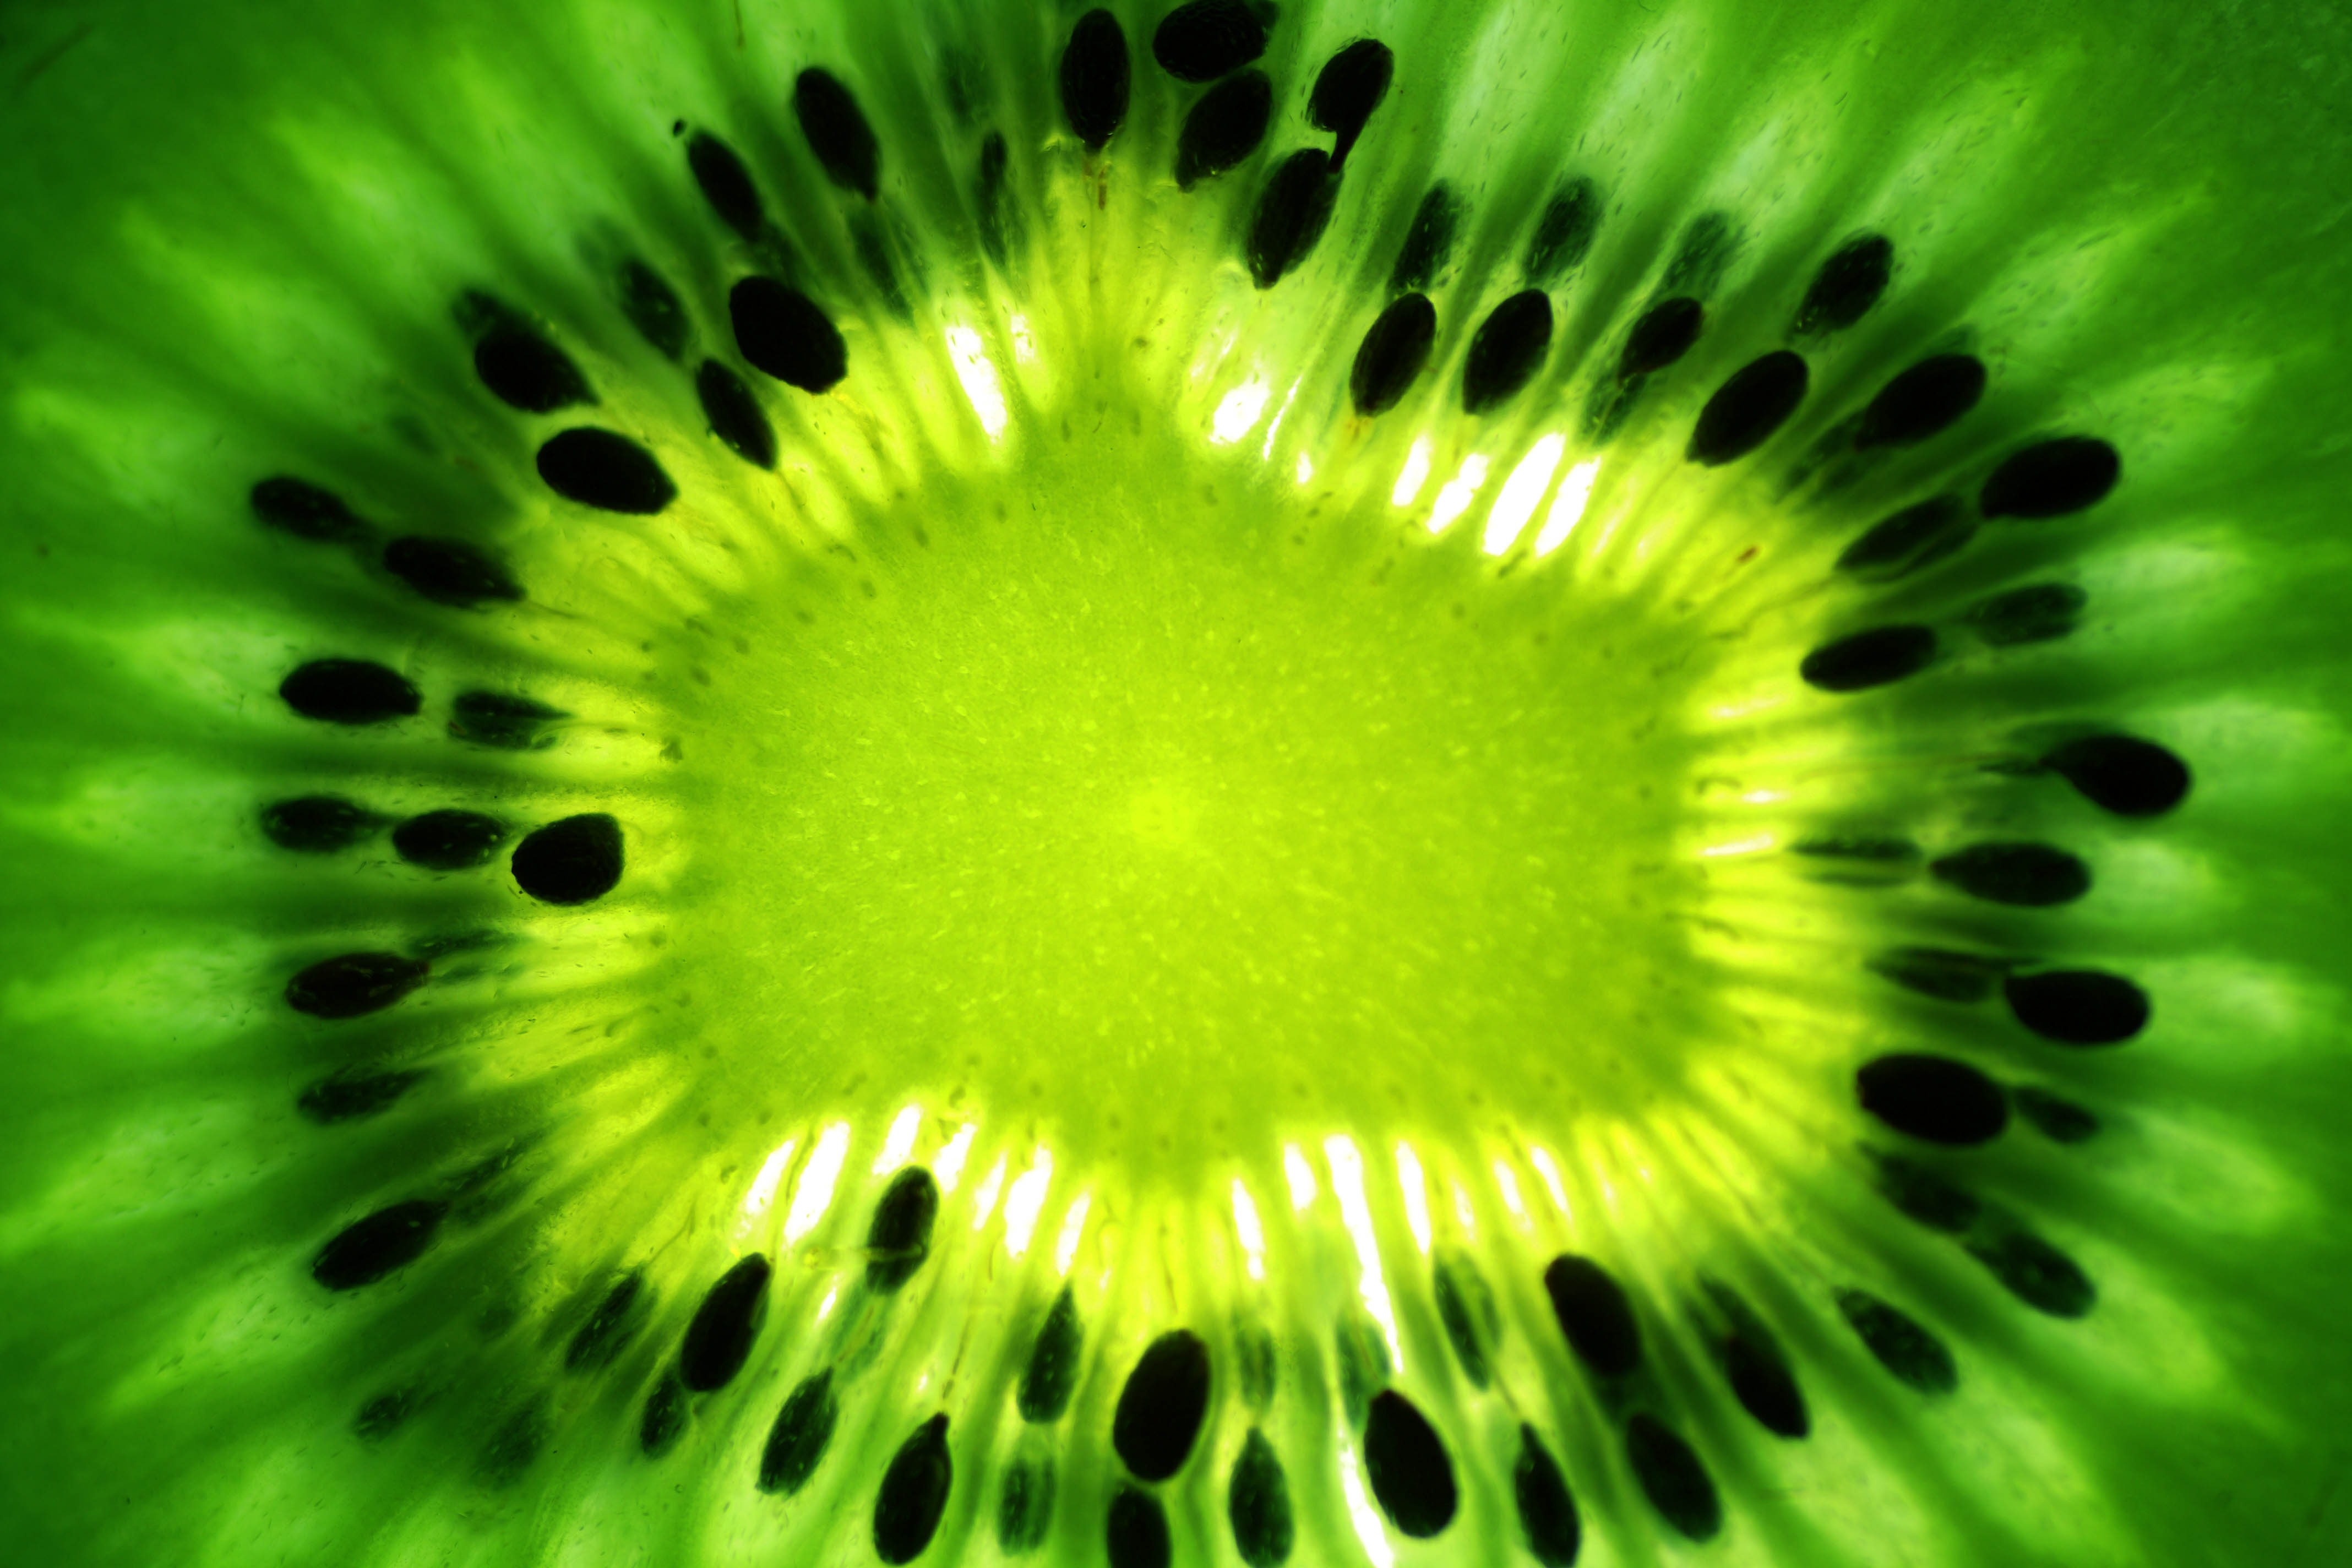
Label: Kiwi